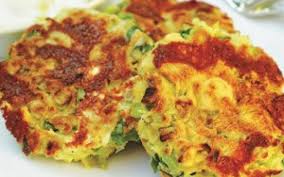
Yemek: mucver